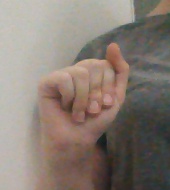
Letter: saad